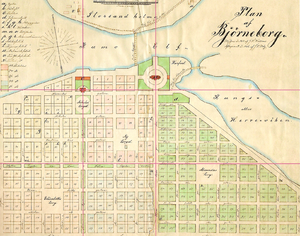
Georg Theodor Policron Chiewitz est un architecte suédois dont la carrière se déroula principalement en Finlande.